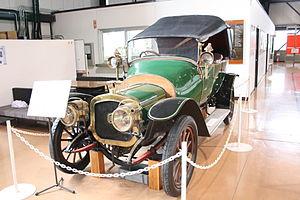
La Delahaye Type 32 est un modèle du constructeur automobile français Delahaye produit entre 1907 et 1913.